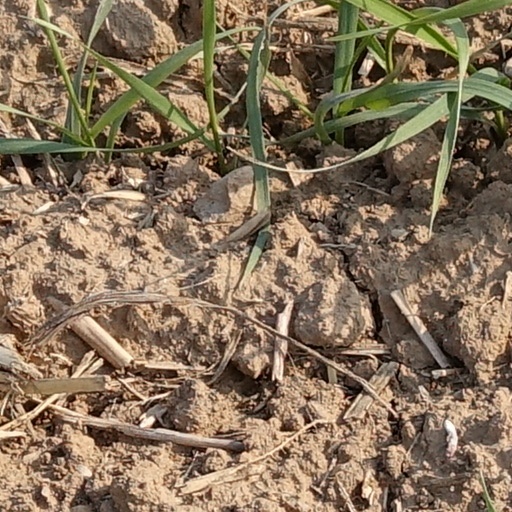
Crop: wheat